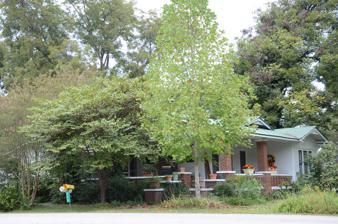
Building: Mills House (Kensett, Arkansas)
Country: United States of America
Year built: 1921
Historic house in Arkansas, United States United States historic place Mills House U.S. National Register of Historic Places Location in Arkansas Show map of Arkansas Location in United States Show map of the United States Location 200 W. Searcy St., Kensett, Arkansas Coordinates 35°13′59″N 91°40′9″W / 35.23306°N 91.66917°W / 35.23306; -91.66917 Area less than one acre Built 1921 ( 1921 ) Architectural style Bungalow/craftsman MPS White County MPS NRHP reference No. 91001220 Added to NRHP September 5, 1991 The Mills House is a historic house at 200 West Searcy Street in Kensett, Arkansas .  It is a 1 + 1 ⁄ 2 -story wood-frame structure, with an irregular roof line, weatherboard siding, and a brick foundation and porch posts.  The porch wraps around part of the front and side, and has a decorative brickwork balustrade.  Built in 1921, it is one of Kensett's finest examples of Craftsman architecture. The house was listed on the National Register of Historic Places in 1991. See also Wilbur D. Mills National Register of Historic Places listings in White County, Arkansas References